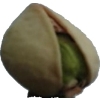
Label: pistachio